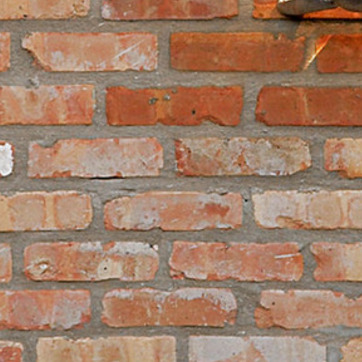
Material: brick